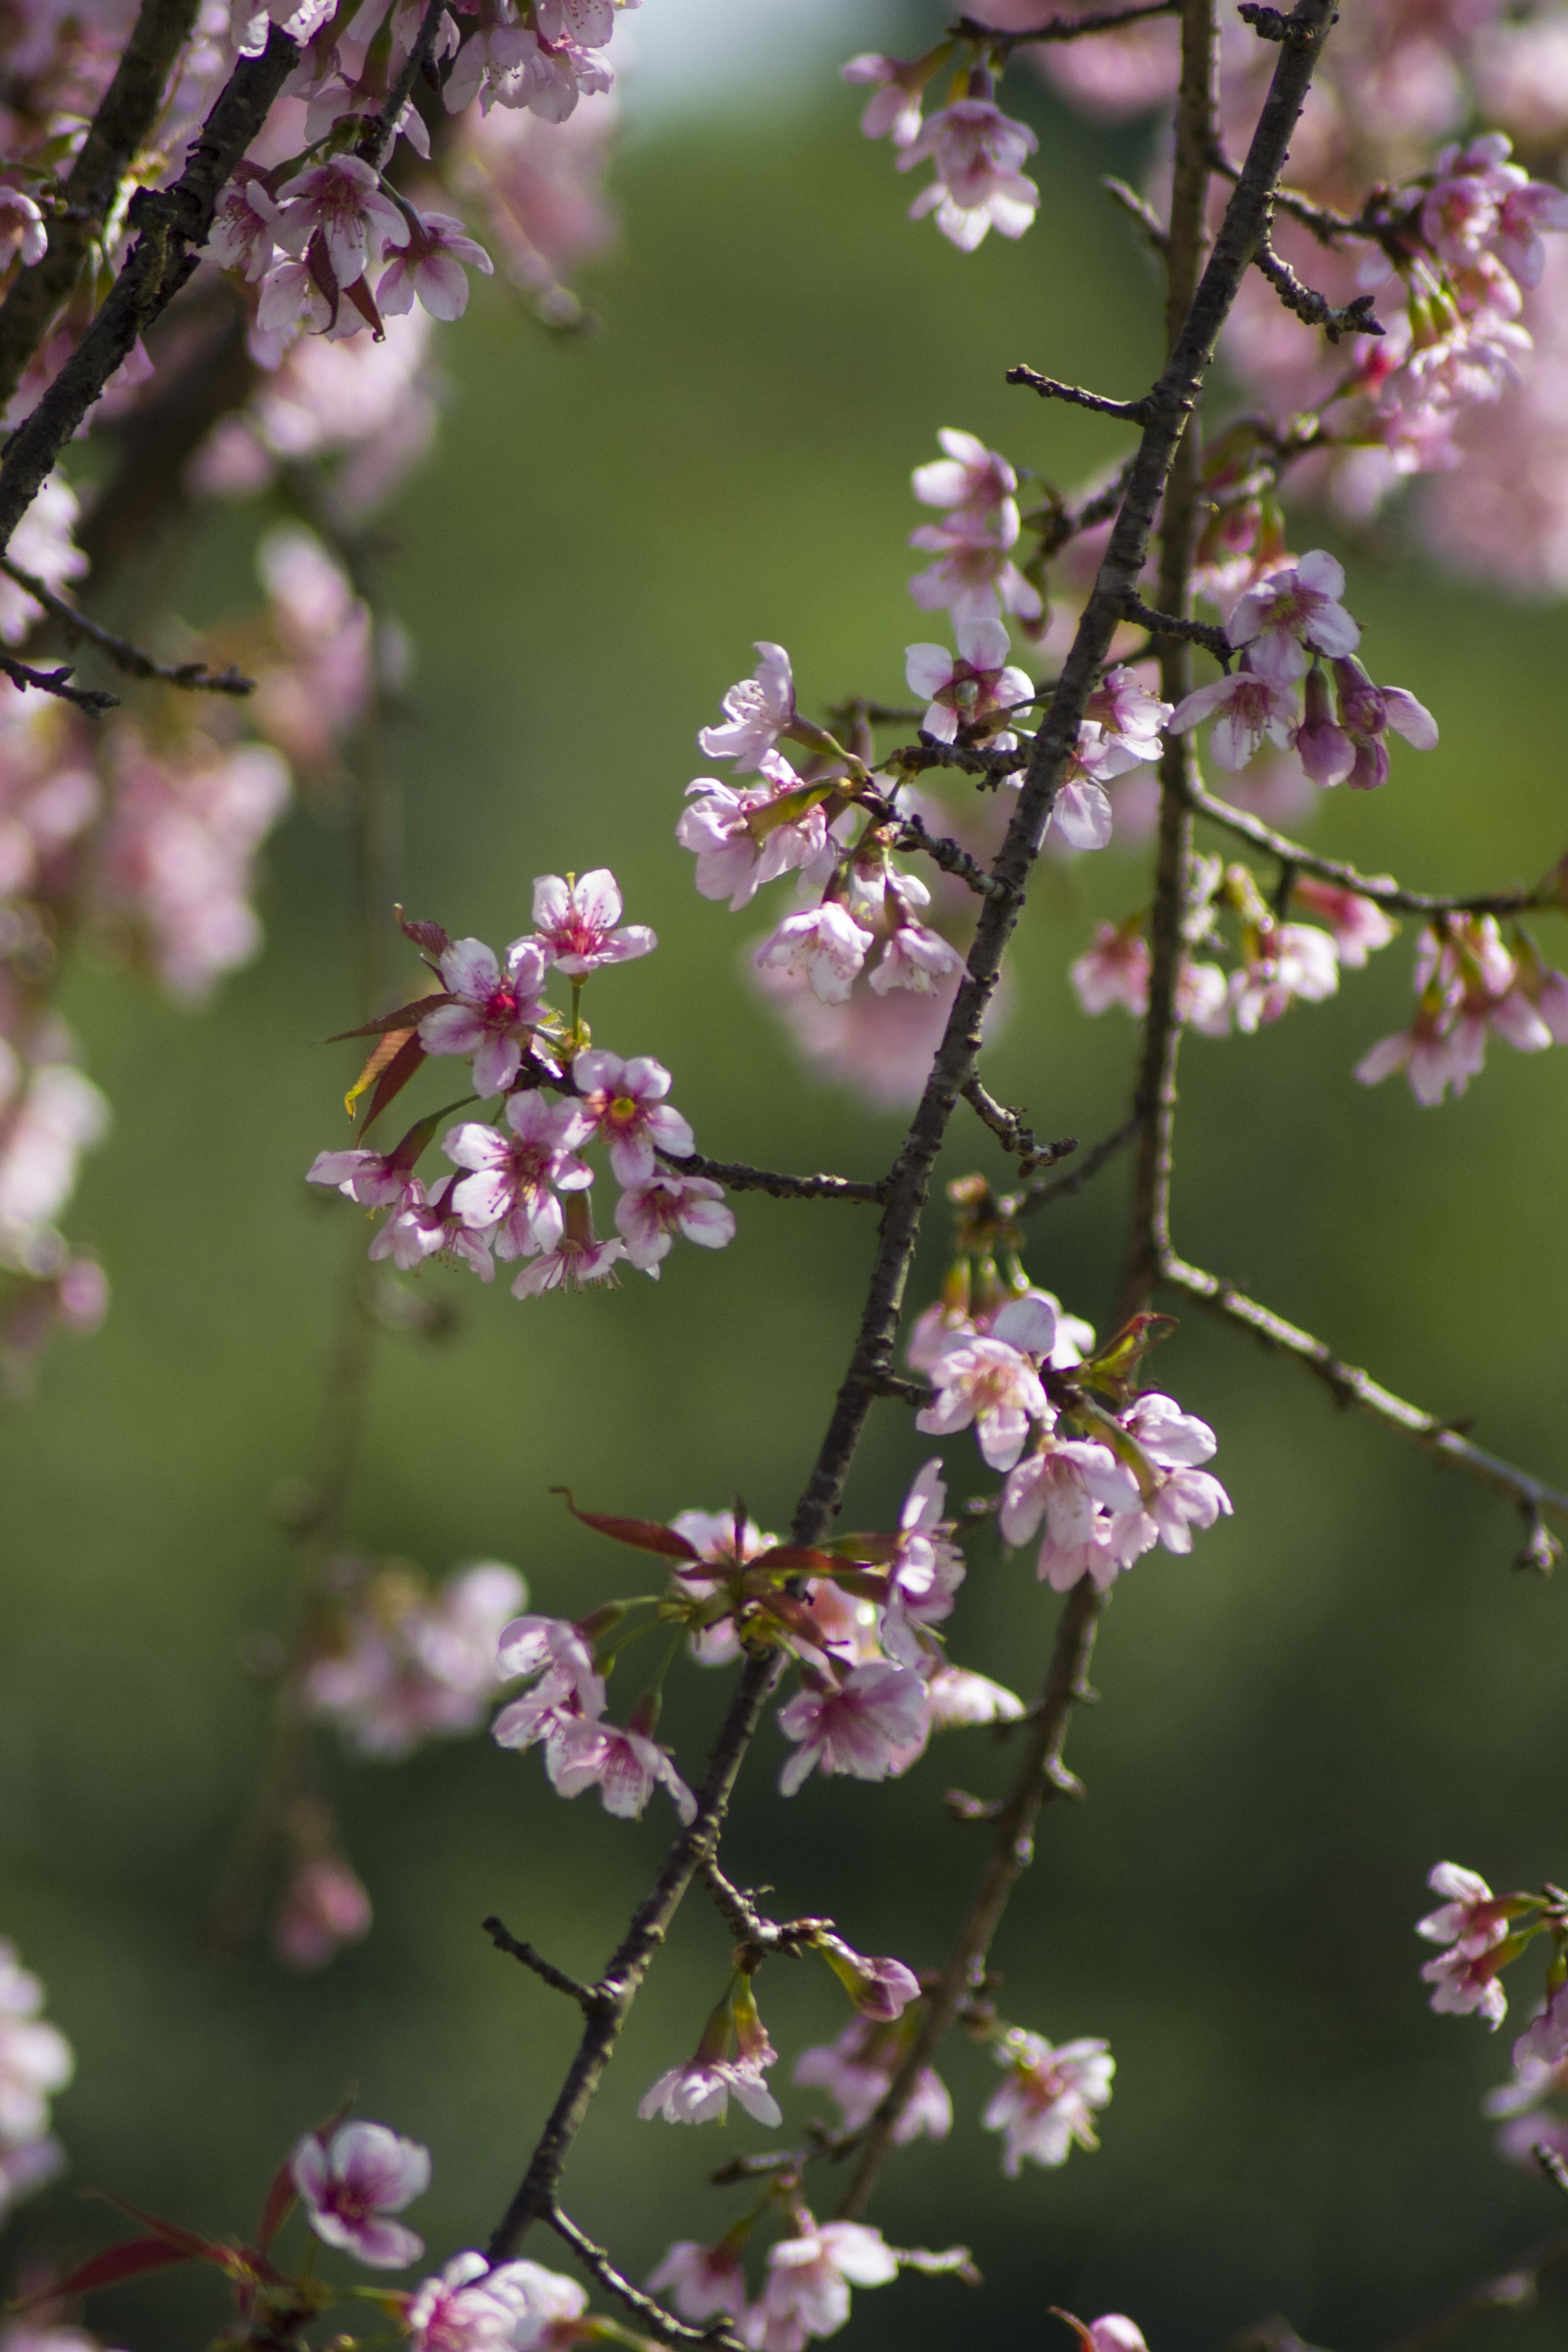
tree, nature, branch, blossom, plant, leaf, flower, petal, food, spring, produce, botany, flora, cherry blossom, wildflower, shrub, cherry, flowering plant, rose family, land plant